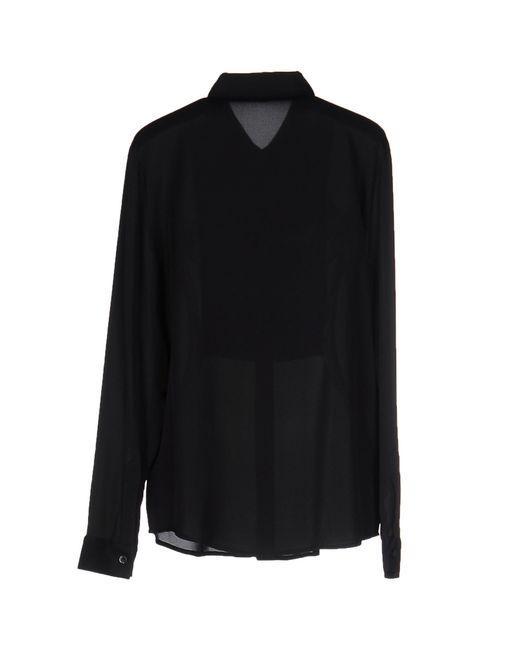
Schwarze lange Armärmel Hemdkragen Stil